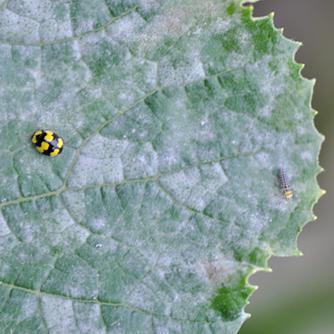
Plant: Zucchini
Disease: zucchini powdery mildew